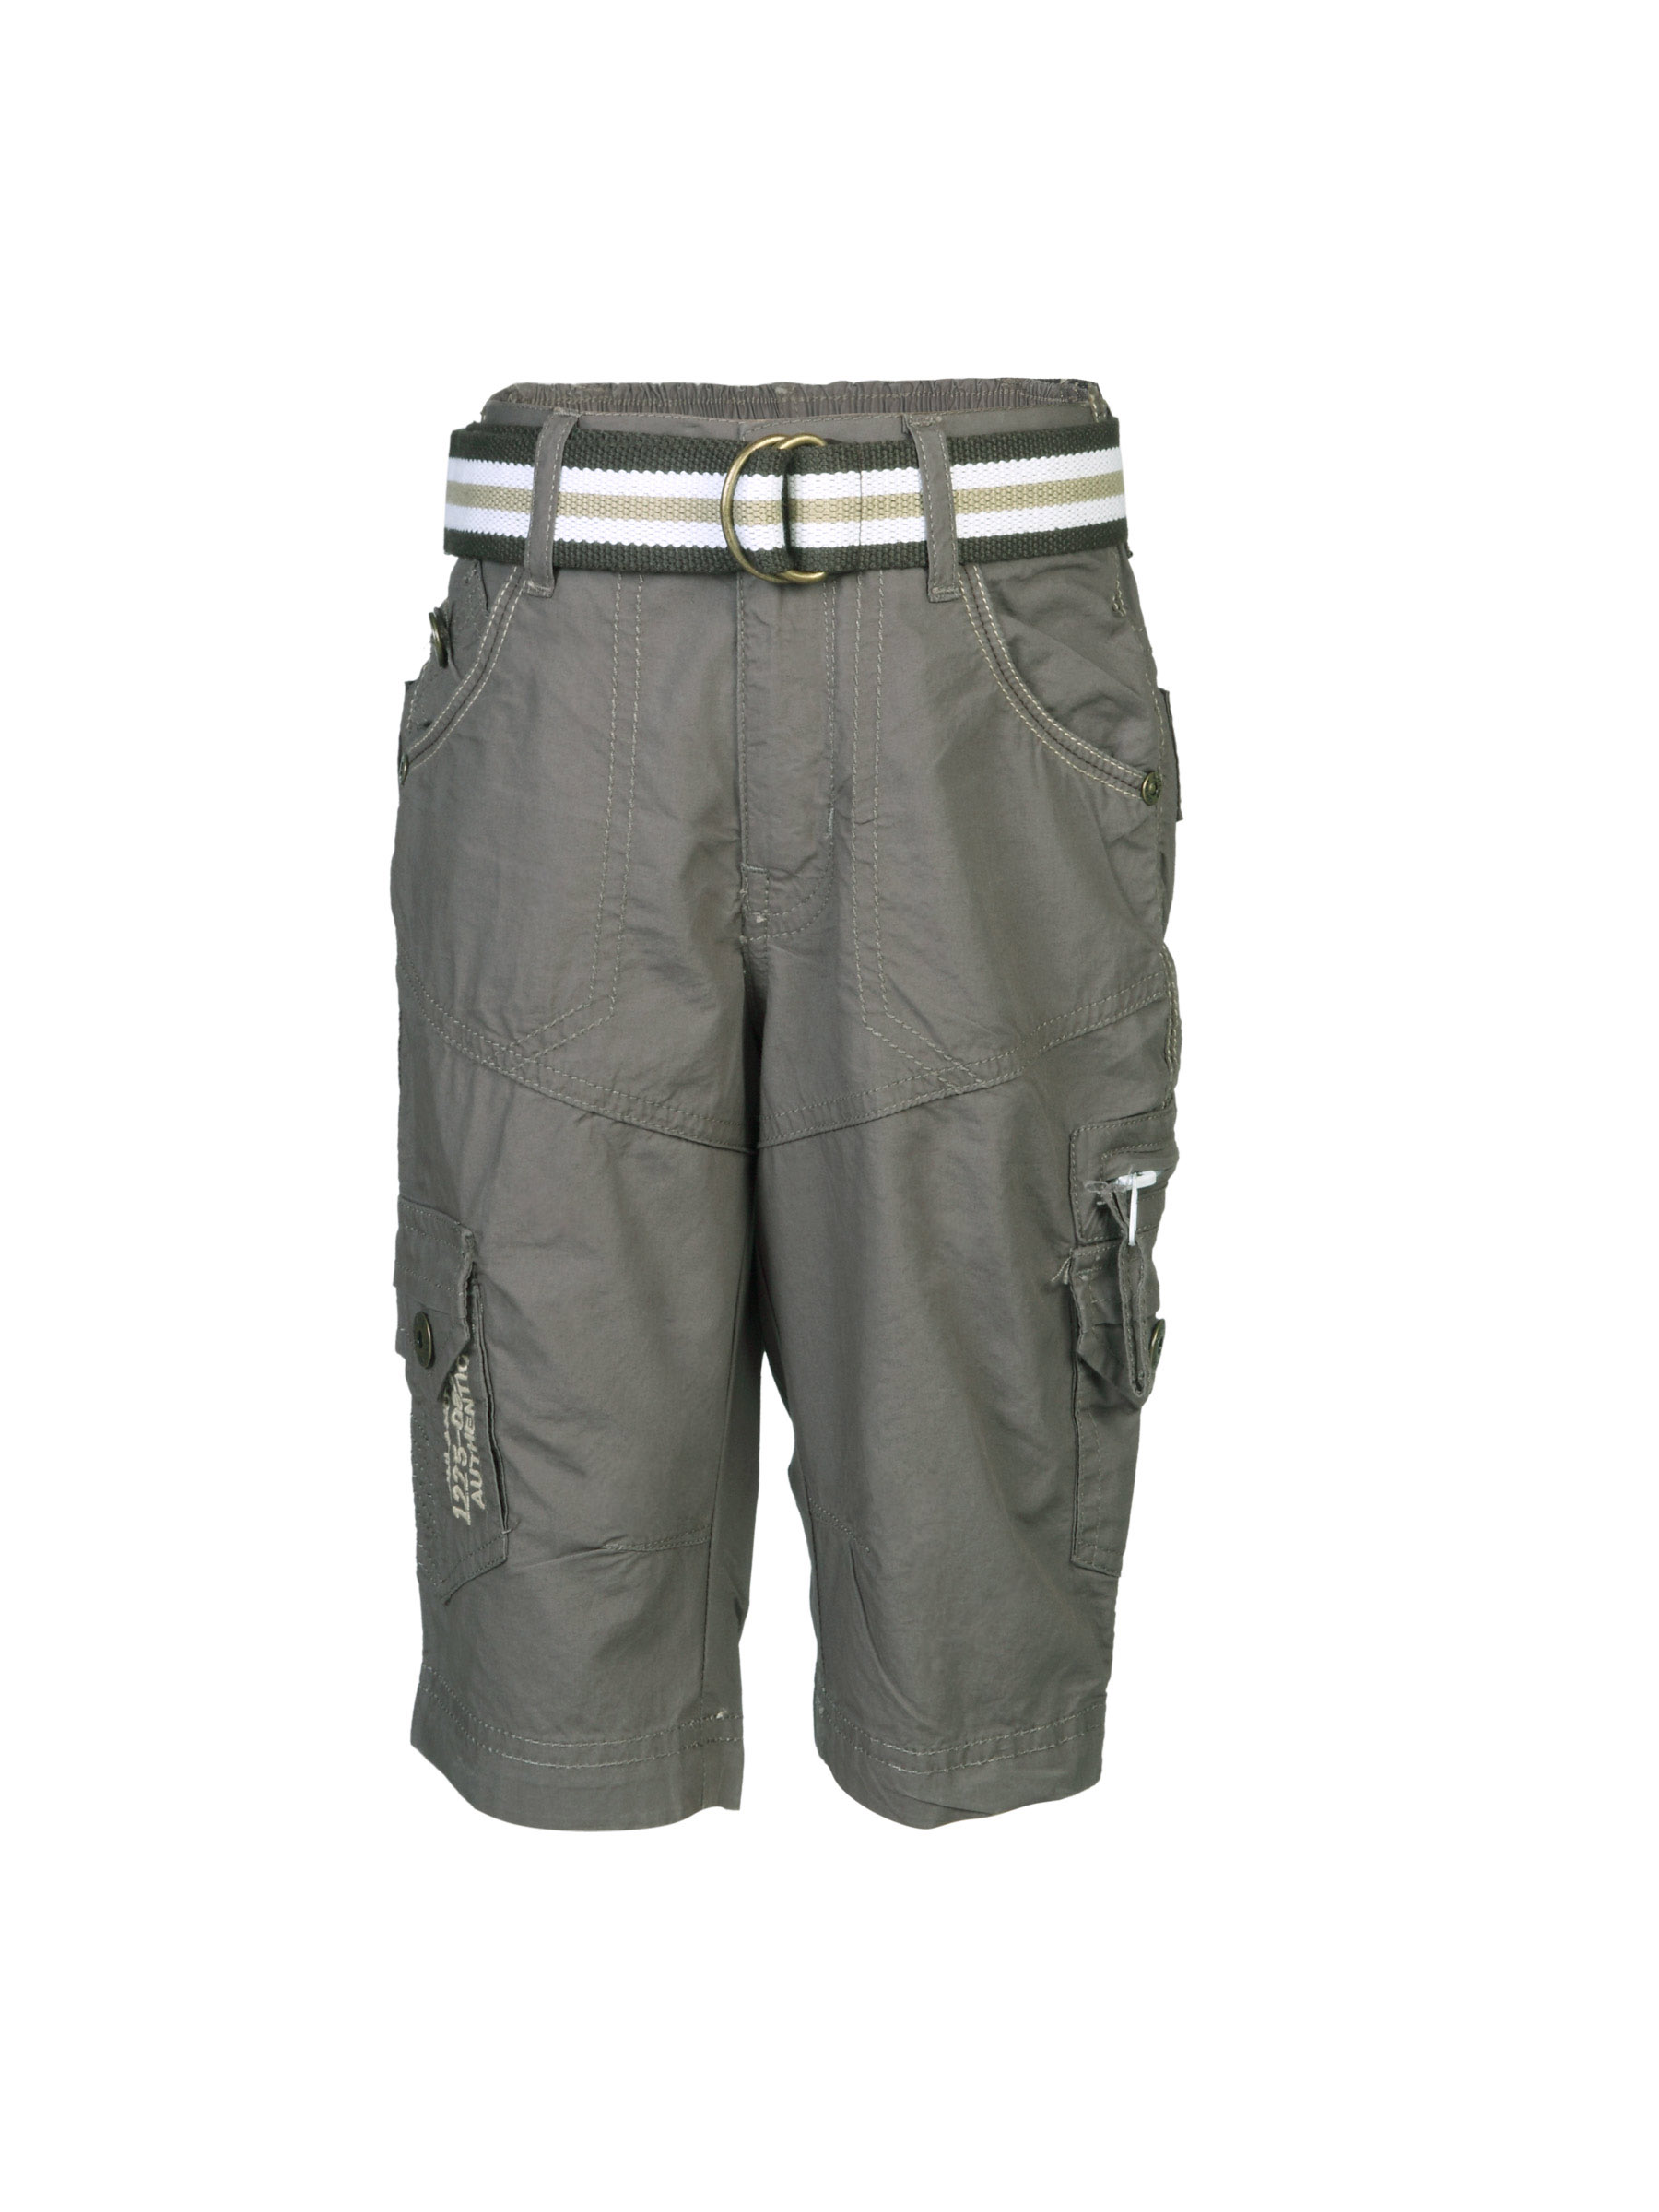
Gini Jony Boys Brown Shorts
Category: Apparel / Bottomwear / Shorts
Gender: Boys
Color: Brown
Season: Summer 2012
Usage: Casual